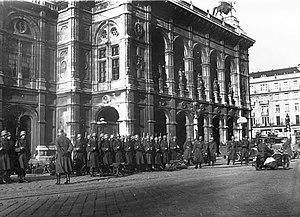
1934 est une année commune commençant un lundi.